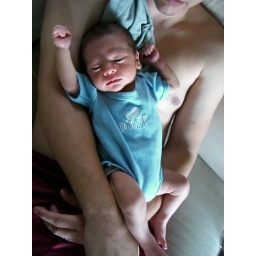
Monkey boy in the house